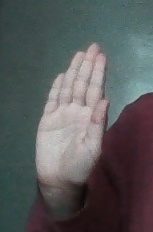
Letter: seen